Gabriel Turville-Petre

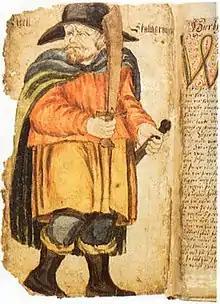
Picture of Egill Skallagrímsson in the 17th century manuscript of "Egil's Saga". Turville-Petre's research in later life strongly centered on pieces of Old Norse poetry such as "Egil's Saga".

Turville-Petre was elected to a studentship at Christ Church, Oxford in 1964. With Edgar C. Polomé, he authored the article on Germanic religion and mythology for the 15th edition of "Encyclopædia Britannica". Turville-Petre was visiting professor at the University of Melbourne in 1965. At Melbourne, he made significant contributions to the development of Icelandic studies in Australia, which he visited three times in the succeeding years. His trips to Australia were strongly encouraged by his friend and fellow philologist Ian Maxwell. Turville-Petre predicted that Australia would in time become the leading nation on Icelandic studies in the English-speaking world.